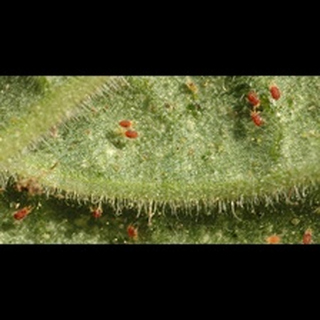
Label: wheat_mite